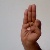
The image shows a hand gesture representing the letter 'F' in Indian Sign Language.